2021 DFL-Supercup

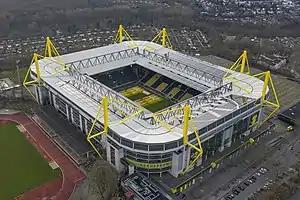
Signal Iduna Park in Dortmund hosted the match.

The 2021 DFL-Supercup was the 12th edition of the German super cup under the name DFL-Supercup, an annual football match contested by the winners of the previous season's Bundesliga and DFB-Pokal competitions. The match was played on 17 August 2021.